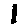
Label: 1